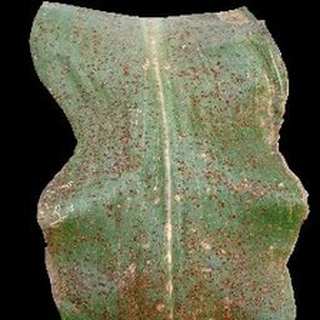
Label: corn_common_rust